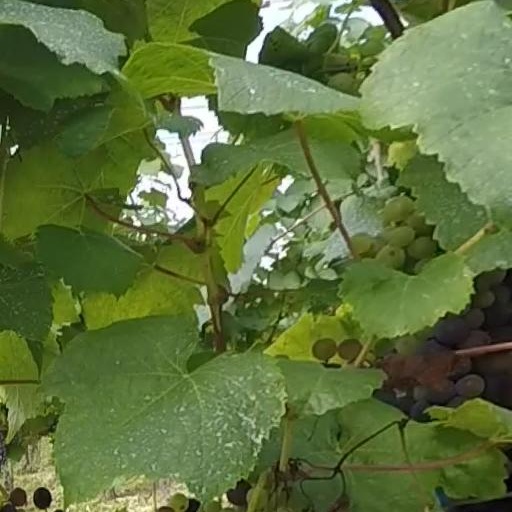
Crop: grape